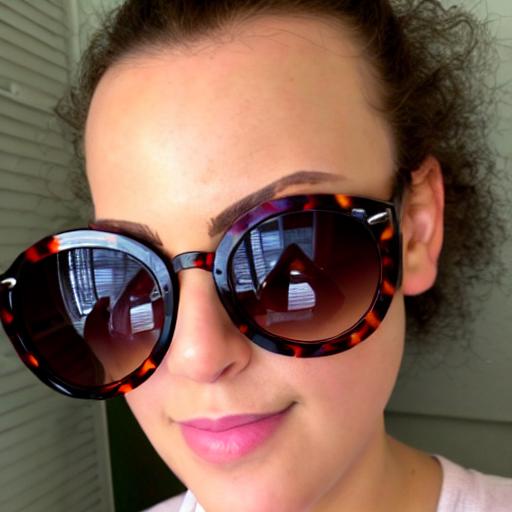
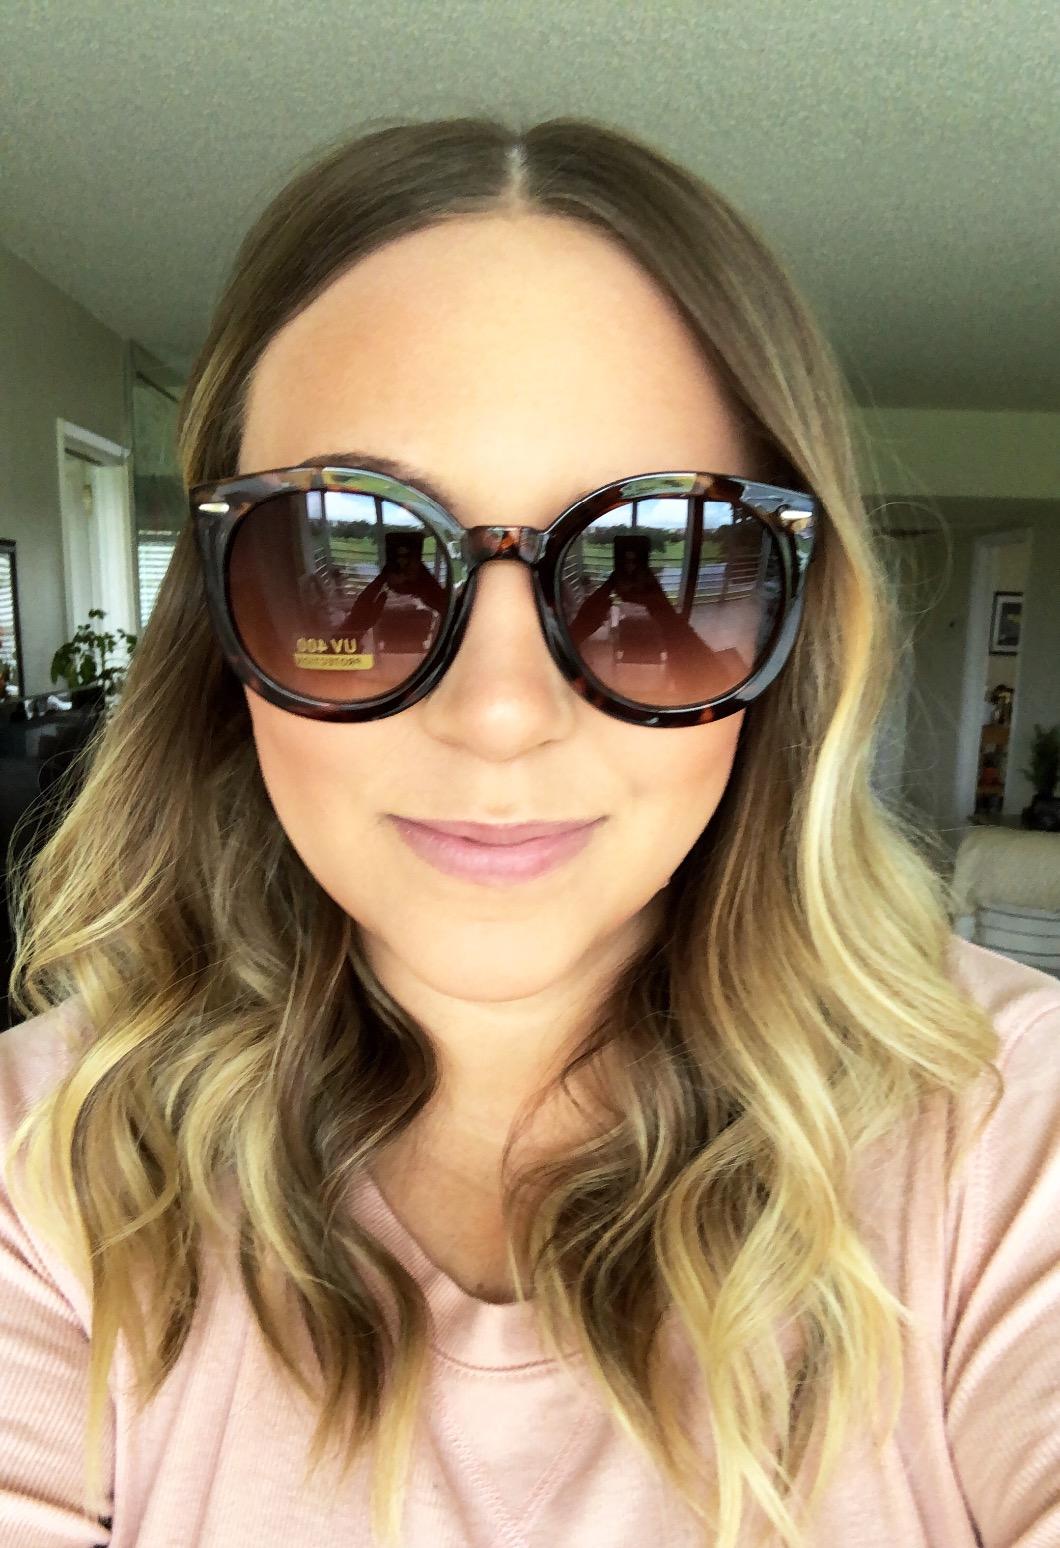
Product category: accessories_sunglasses
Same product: no